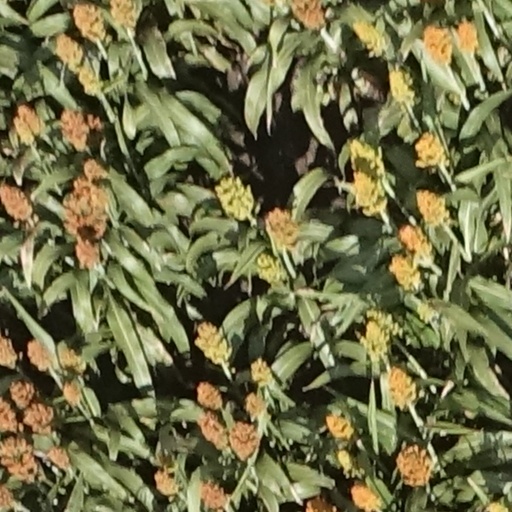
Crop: sorghum